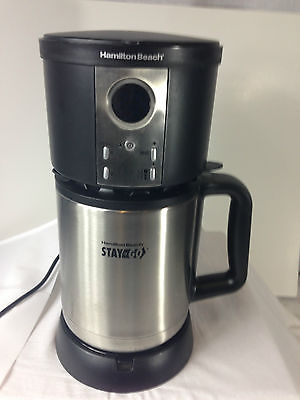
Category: coffee maker